Prince Karl Franz of Prussia

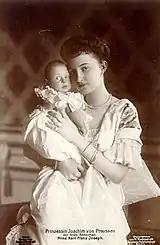
Karl Franz as a child with his mother Marie-Auguste of Anhalt.

Prince Karl Franz was born on 15 December 1916 in Potsdam. He was the only child born to Prince Joachim of Prussia and Princess Marie-Auguste of Anhalt and was the Emperor's fourth grandchild to be born since World War I began; he was consequently very young when Hohenzollern fortunes fell. His grandfather abdicated in 1918, and his father, Prince Joachim, committed suicide in 1920. At the time of his grandfather's abdication, Prince Karl Franz was twelfth in line of succession to the German and Prussian thrones.